Petr Brandl

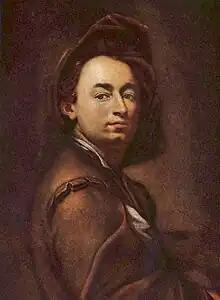
Self-portrait of Petr Brandl, 1700

Petr Brandl (Peter Johannes Brandl or Jan Petr Brandl) (24 October 1668 – 24 September 1735) was a Czech painter of the late Baroque in the bilingual Kingdom of Bohemia. Brandl was the sixth child in a Czech-German family. His father, Michal Brandl, worked as a tailor and was of German ancestry. His mother, Alžběta Hrbková, was Czech from a peasant family in the south Bohemian village of Přestanice (now part of Hlavňovice).